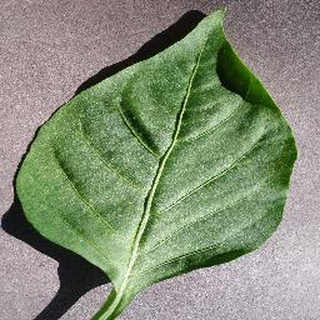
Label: healthy_bell_pepper